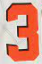
Number: 3